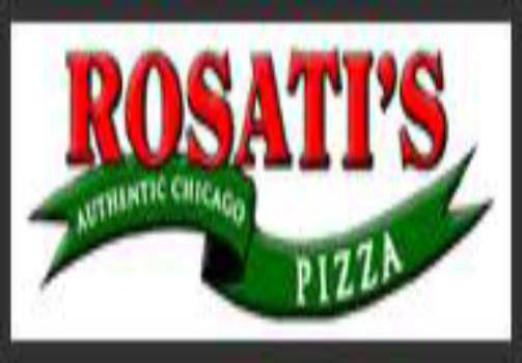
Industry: Food